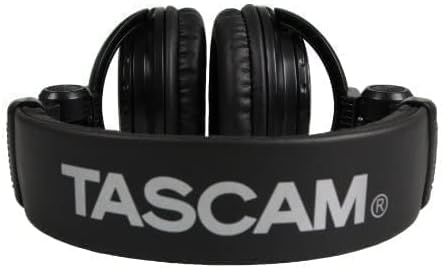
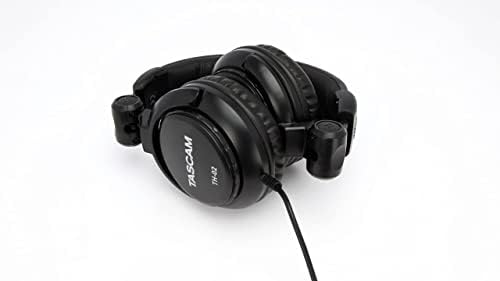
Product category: headphones
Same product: yes